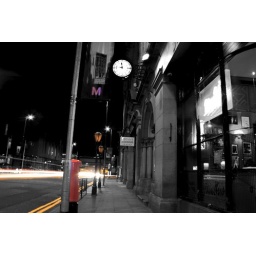
Time to turn the clock back! Looking forward to an extra hour in bed :) Another from the hidden city set!